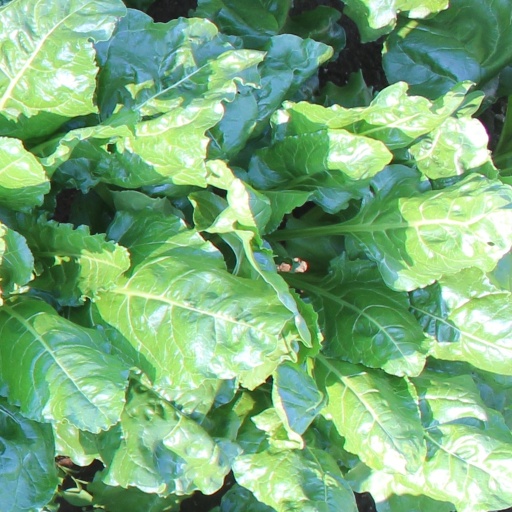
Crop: sugar beet